AAXICO Airlines

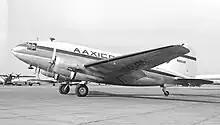
C-46D at Oakland in February 1954. Note the PBY and the Transocean DC-3 in the background

AAXICO Airlines was an airline based in the United States. AAXICO is an acronym for American Air Export and Import Company. Initially founded as a non-scheduled airline or irregular air carrier, AAXICO was awarded certification as a scheduled air cargo airline in 1955 by the Civil Aeronautics Board (CAB), the now-defunct Federal agency that, at the time, tightly regulated almost all US commercial air transportation. However, in 1962 AAXICO reverted to a supplemental air carrier. In 1965, it was nominally bought by Saturn Airways, another supplemental airline, but AAXICO was the surviving management and ownership. In its later years, AAXICO was noted for its consistent profitability, financial strength and its near total focus on flying for the military.